Public Transport Commission

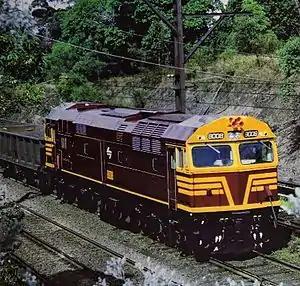
80 class locomotive in 1978

The PTC was established pursuant to the and led to the abolition of the offices of Commissioner for Railways and Commissioner for Public Transport.